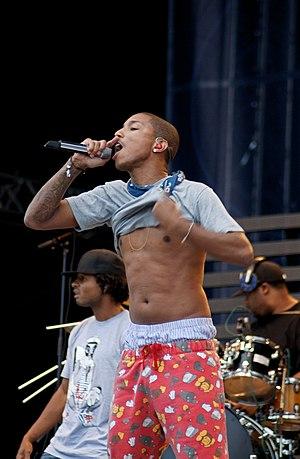
Cet article présente la discographie du rappeur, producteur américain Pharrell Williams.